Skasucks

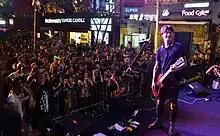
Skasucks were the penultimate act of the New Generation of Ska Festival, held in Culture Street of Sinchon on 30 August 2014.

Skasucks is a ska punk band based in Seoul, South Korea. They are heavily influenced by ska-punk as well as 2 tone. Formed in 2006, they opened for The Slackers in 2007 and the Chris Murray Combo in 2008. They are known for their lively stage presence. Their lead vocalist Ryu, who also works as a tattoo artist, has become a prominent organiser of the Korean punk music scene. After the lead singers of Rux and Suck Stuff stepped down, Ryu took over Korean operations for the annual Korea/Japan Punk Festival. Ryu also runs the live music venue Club SHARP and tattoo parlour SHARP INK in the same building.